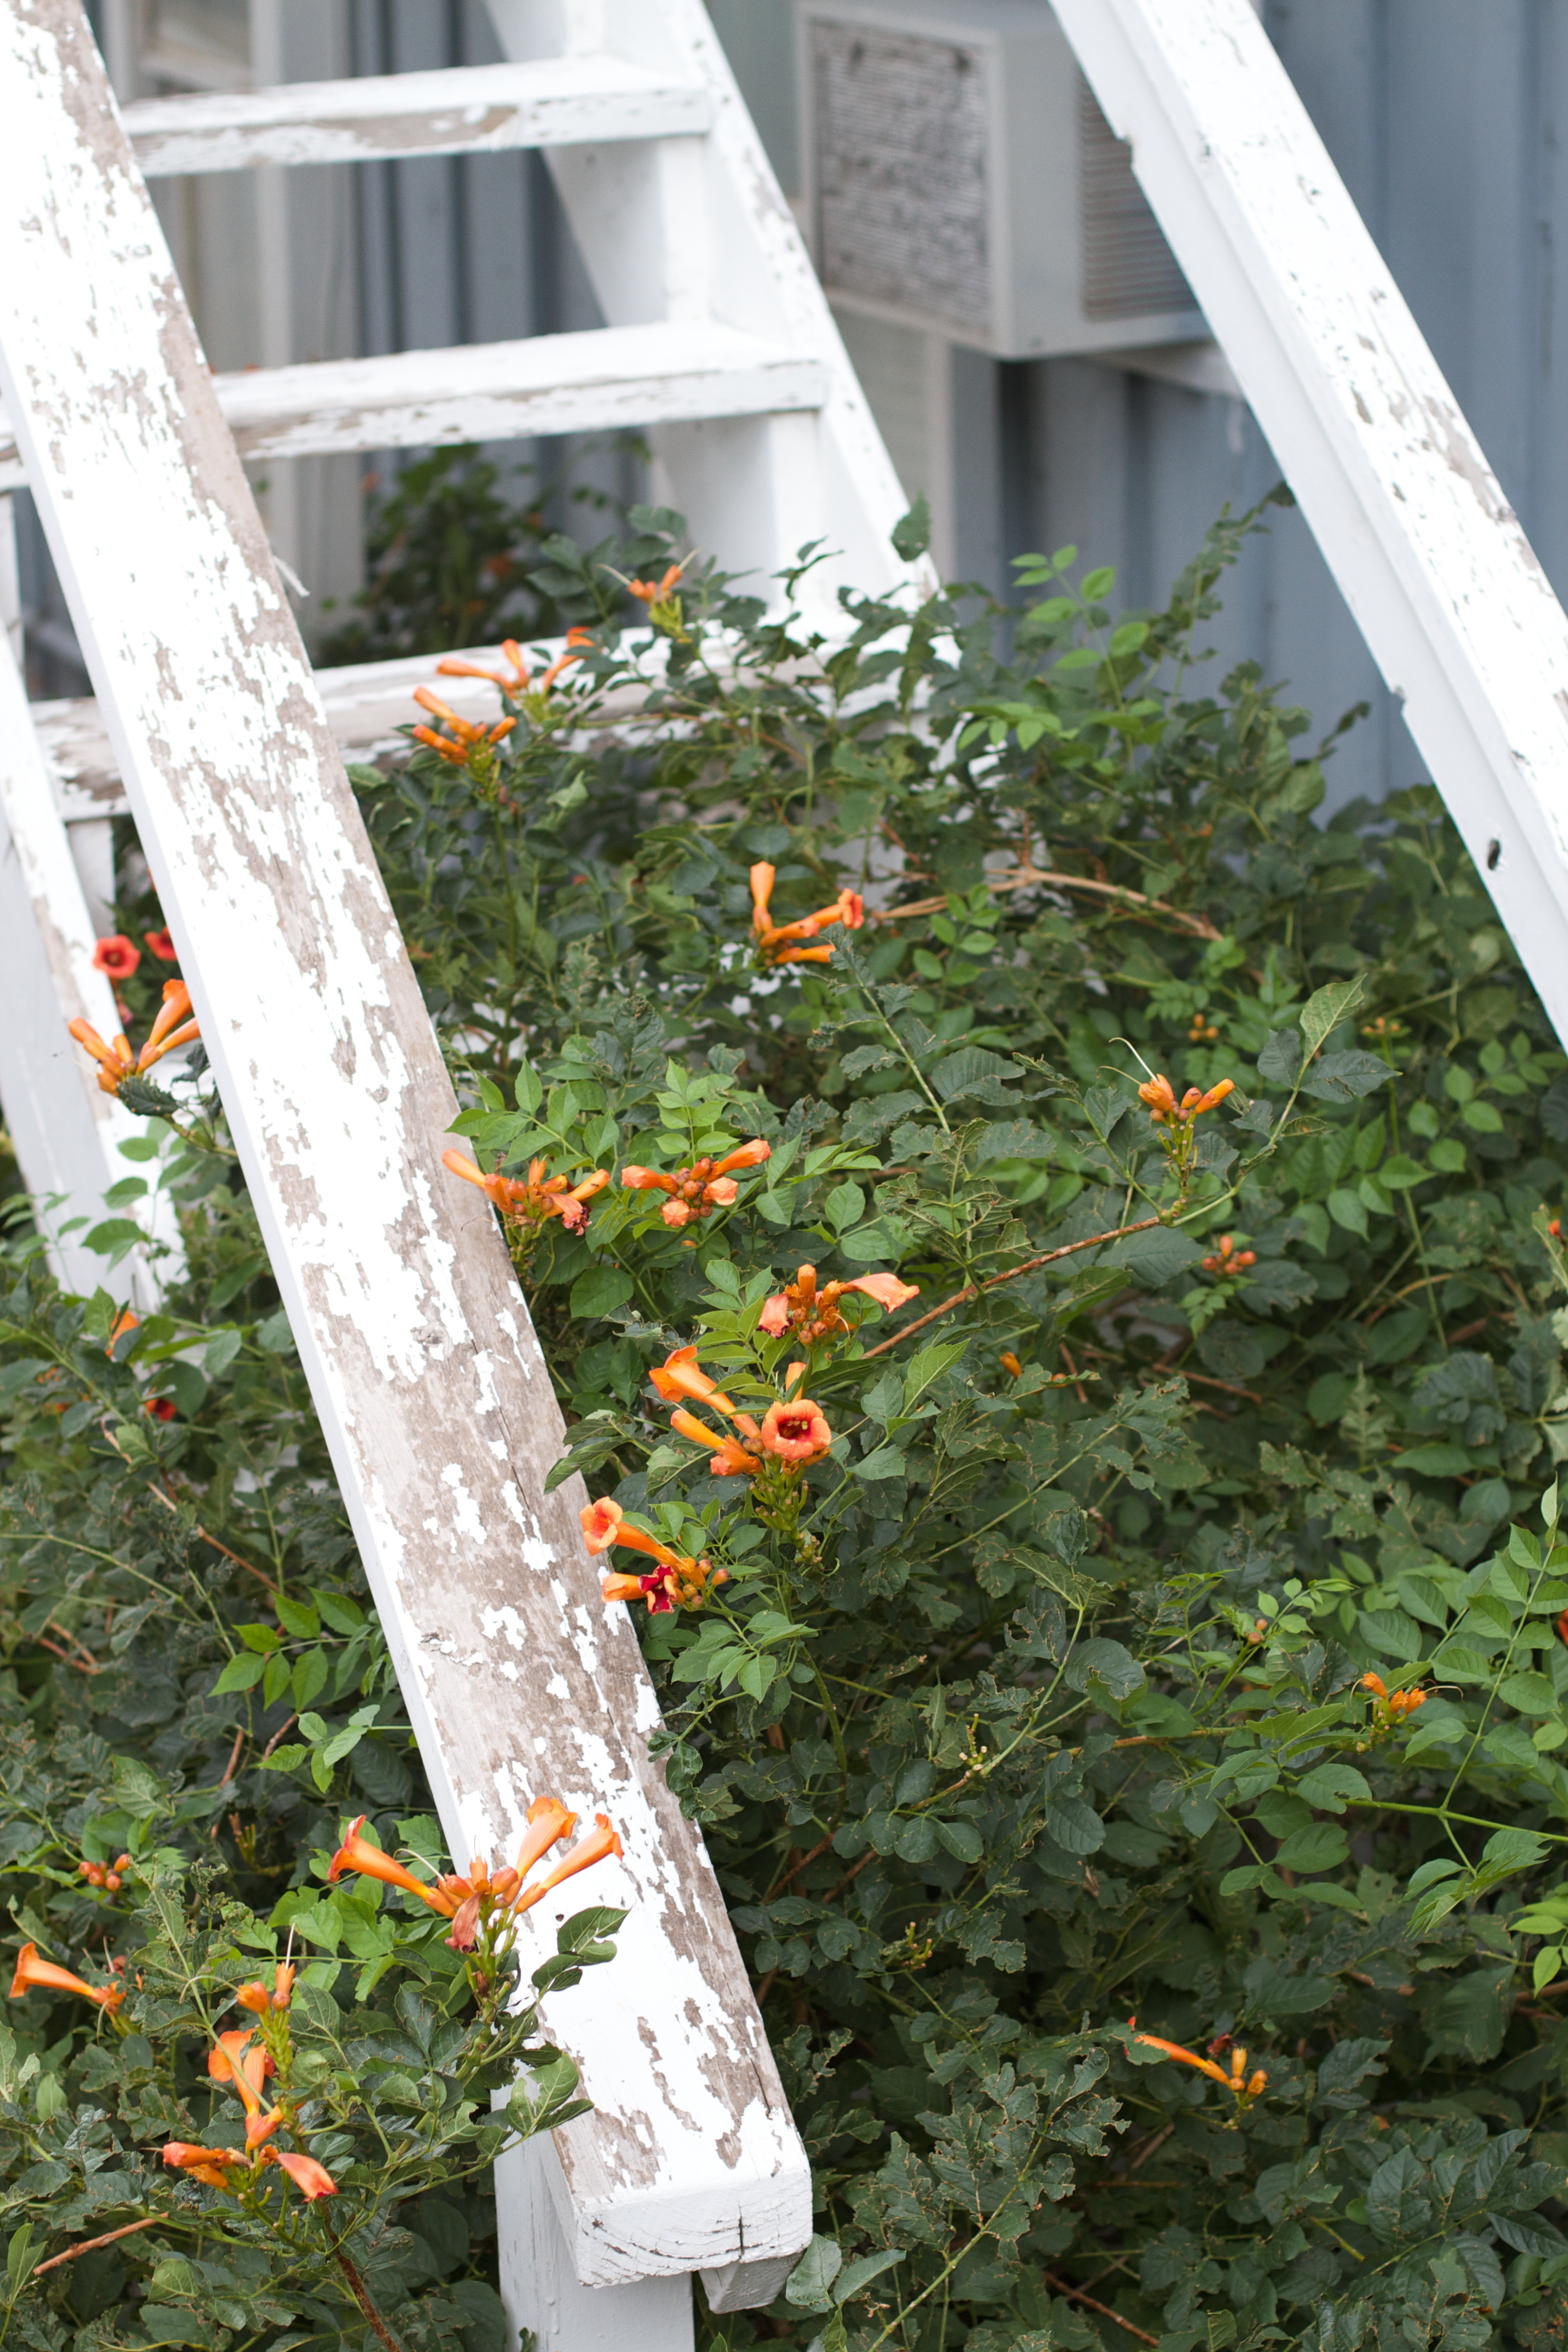
leaf, flower, walkway, backyard, botany, garden, flora, shrub, yard